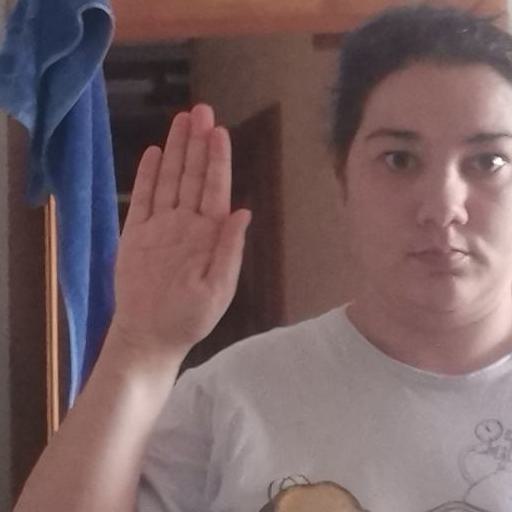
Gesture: stop